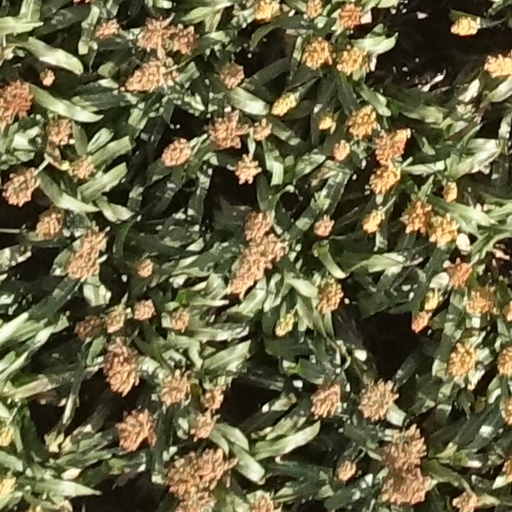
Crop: sorghum